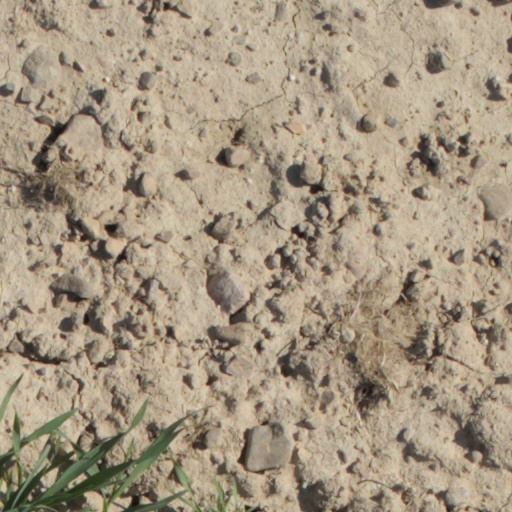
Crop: wheat